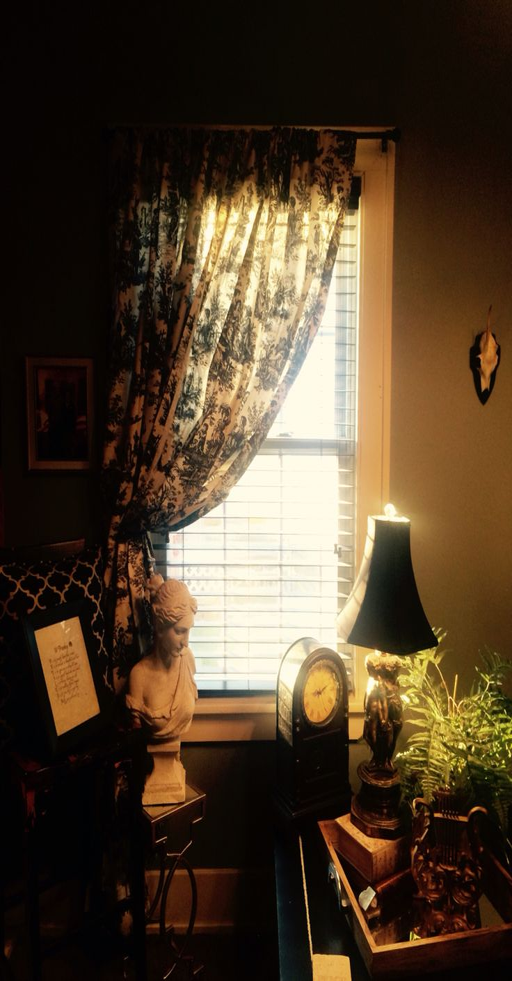
pick things that will make you smile when you walk in the room !